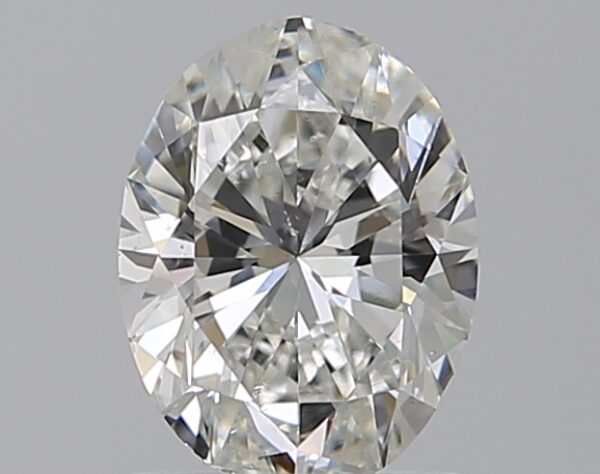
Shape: oval
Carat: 1
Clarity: SI1
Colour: G
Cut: VG
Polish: VG
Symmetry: VG
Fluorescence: N
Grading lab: GIA
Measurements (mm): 7.41 x 5.57 x 3.66